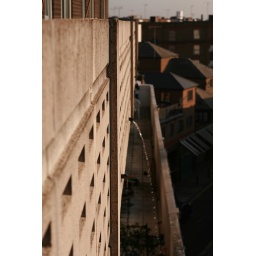
view from jon's balcony on Middlesex St as someone poured water in the morning